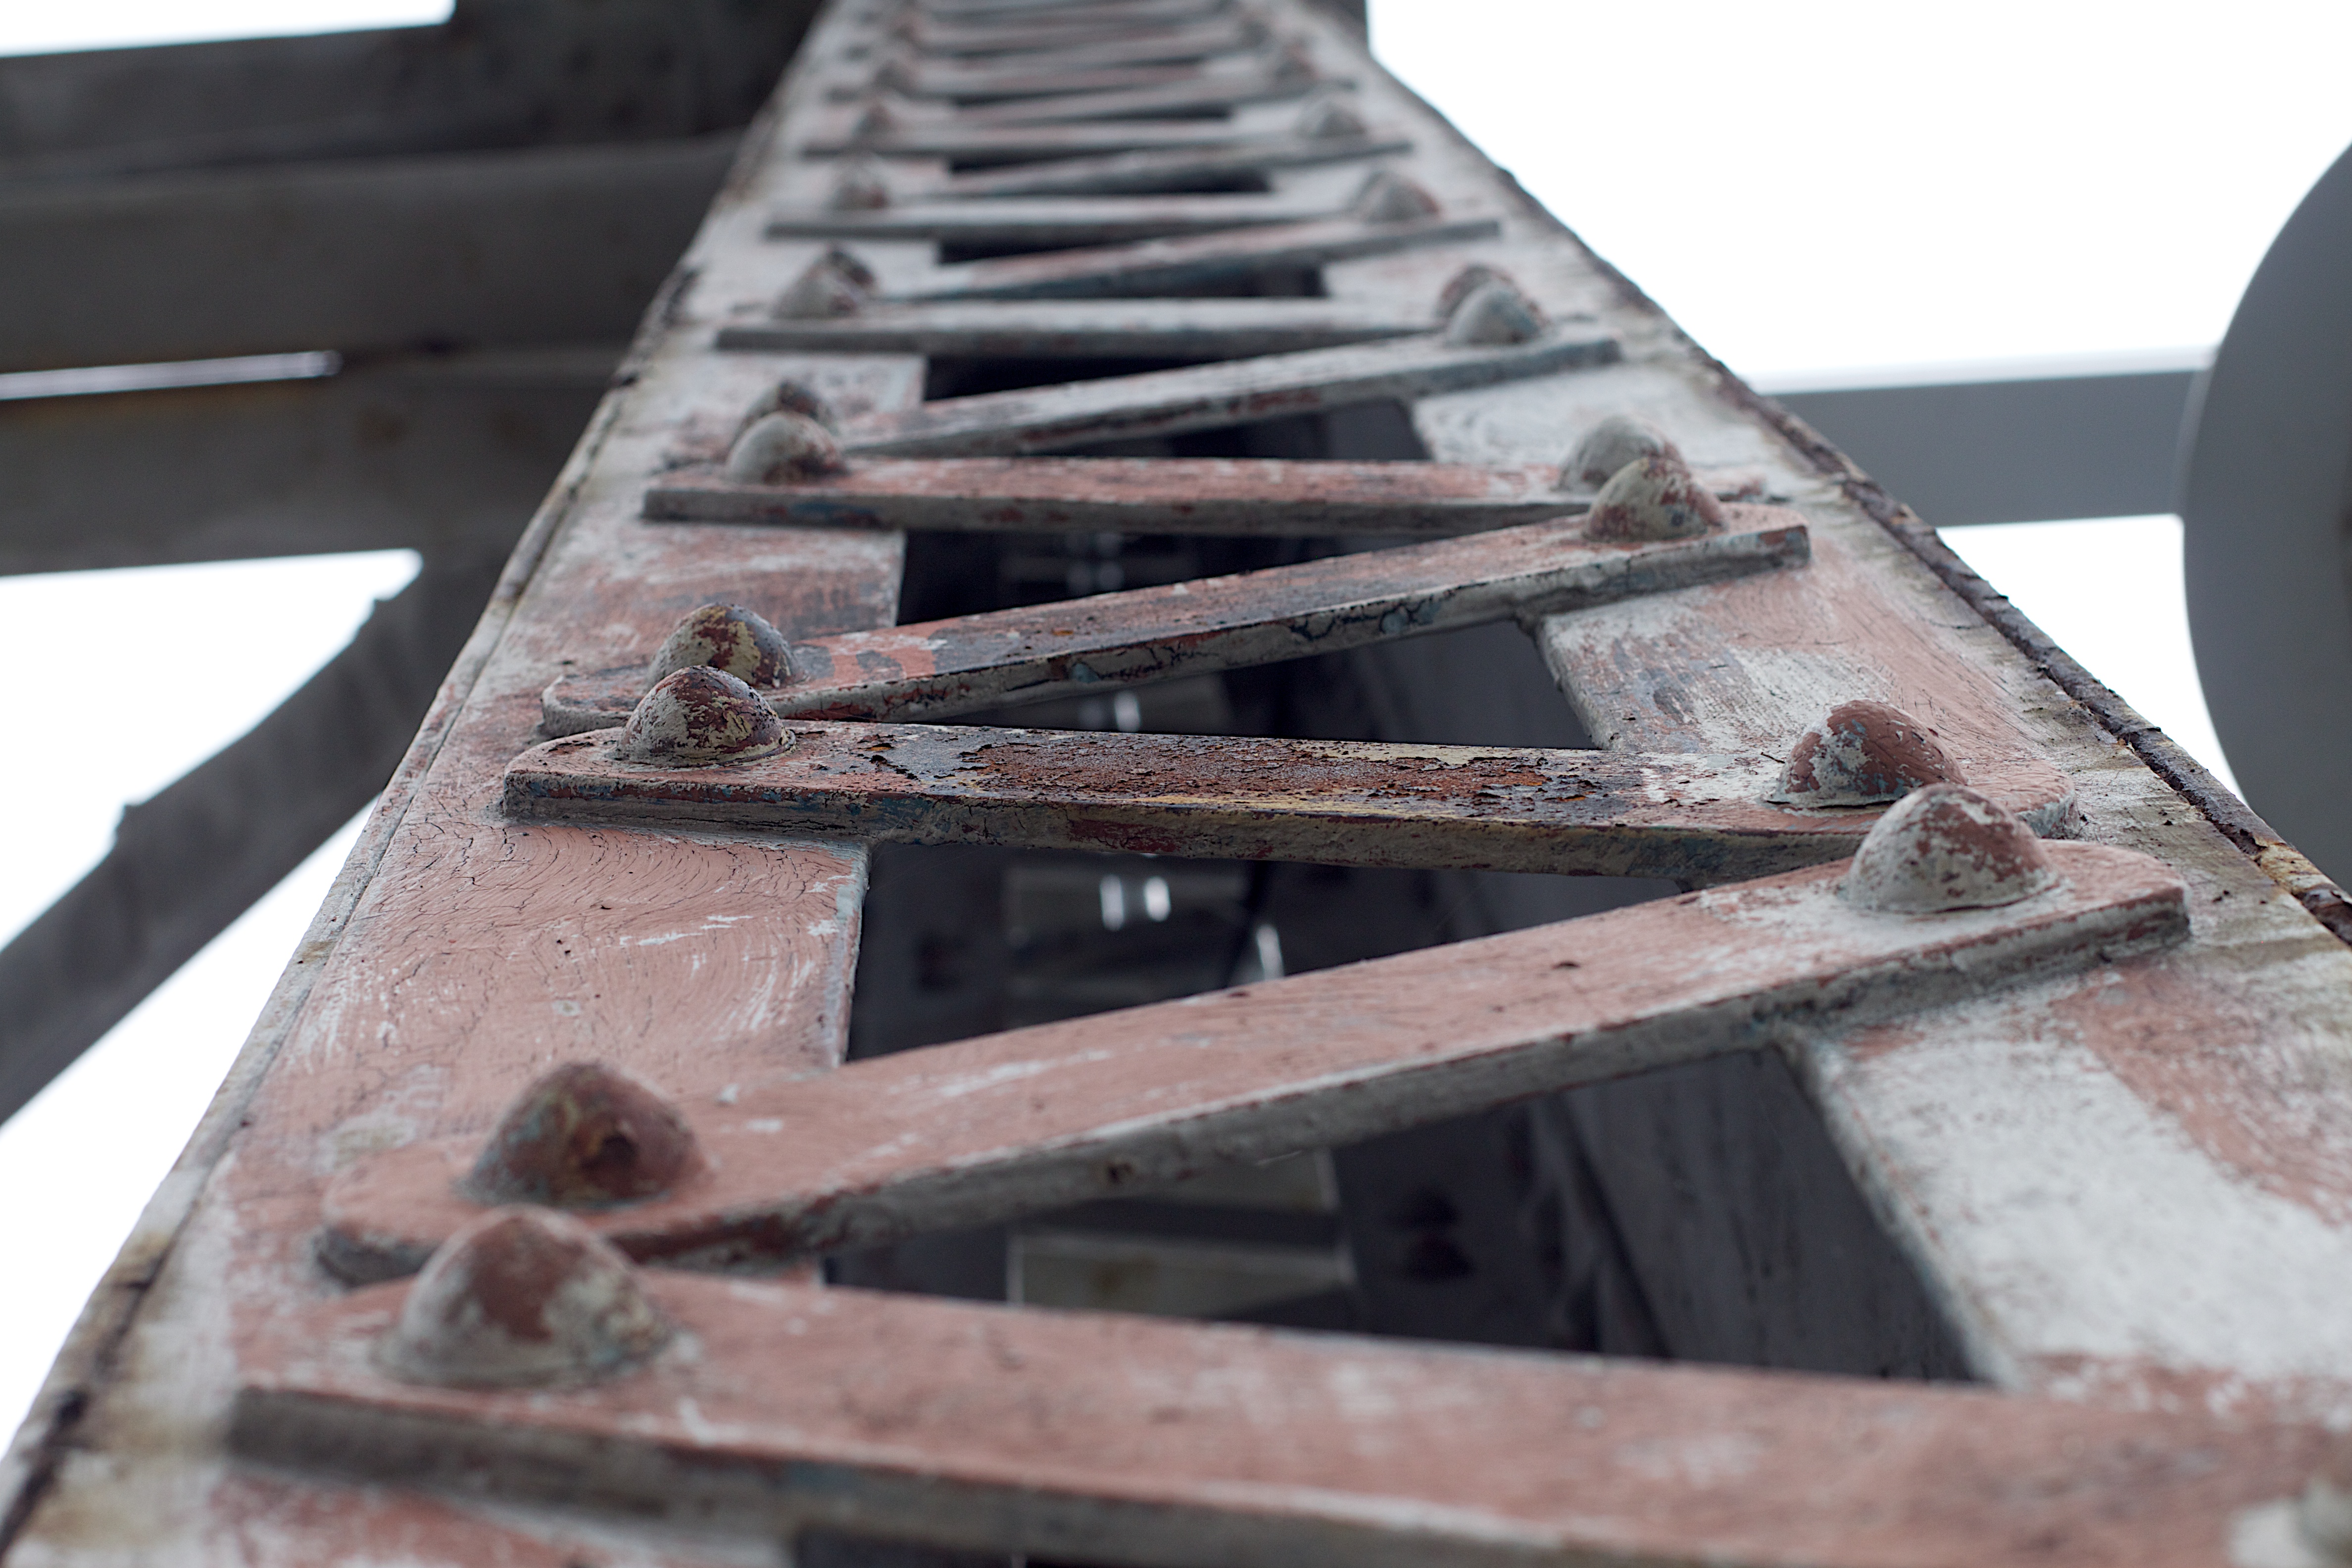
wood, roof, beam, material, iron, odyssey